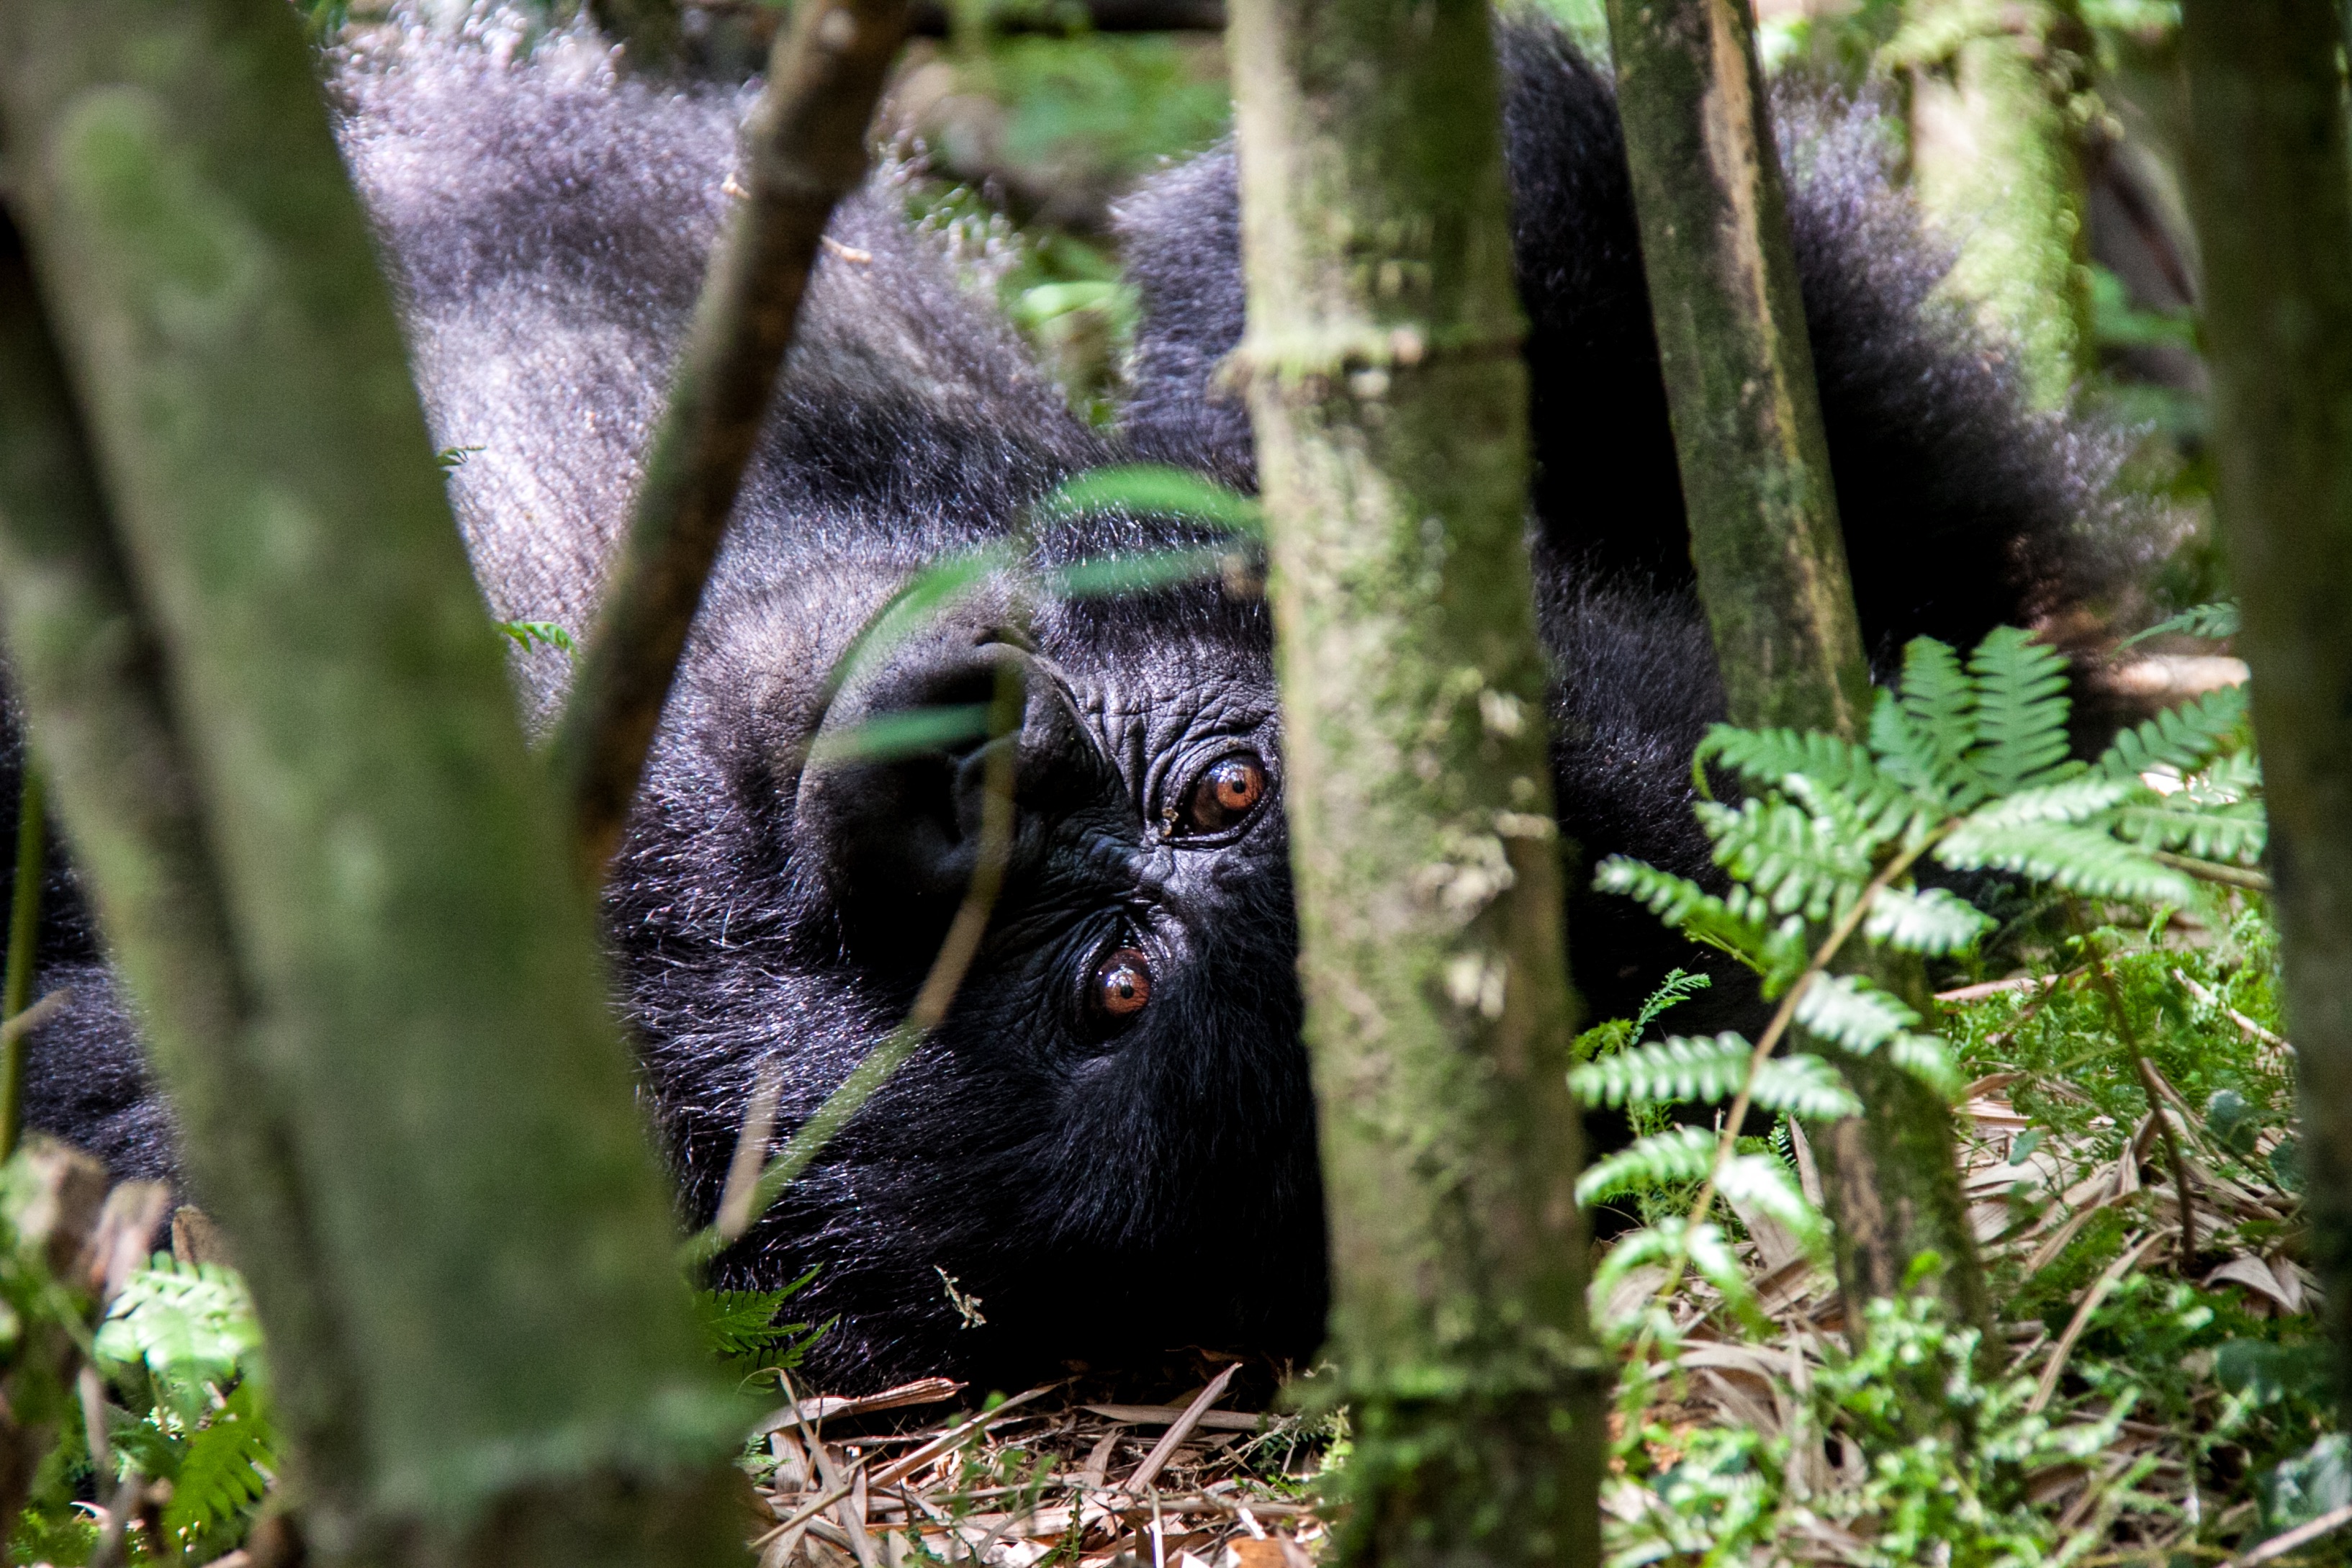
nature, forest, wildlife, zoo, jungle, mammal, fauna, primate, chimpanzee, rainforest, woodland, habitat, great ape